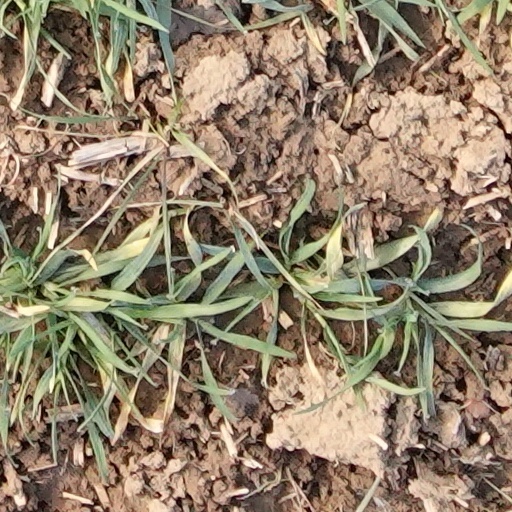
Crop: wheat